Amy Schumer

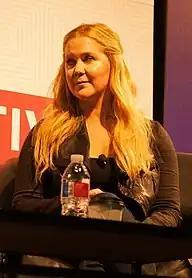
Schumer at South by Southwest in 2015

The TV show "Inside Amy Schumer" premiered on Comedy Central on April 30, 2013. "Inside Amy Schumer" was picked up for a second season that began in 2014. A behind-the-scenes miniseries entitled "Behind Amy Schumer" premiered in 2012. The third season premiered on April 21, 2015, with a fourth season ordered the same day. In 2014, Schumer embarked on her "Back Door Tour" to promote the second season of her show. The show was closed by Bridget Everett, whom Schumer cites as her favorite live performer. She also appeared as a guest on an episode of comedian Jerry Seinfeld's Internet series "Comedians in Cars Getting Coffee" in 2014.